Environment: real
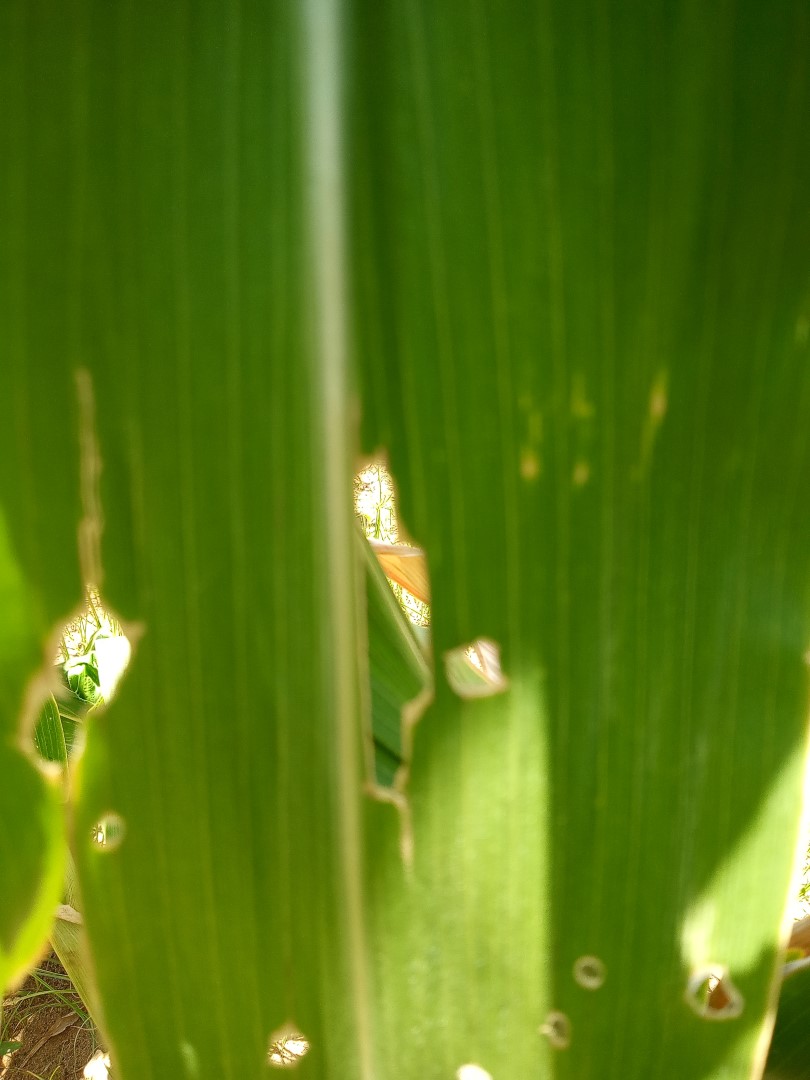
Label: fall_armyworm